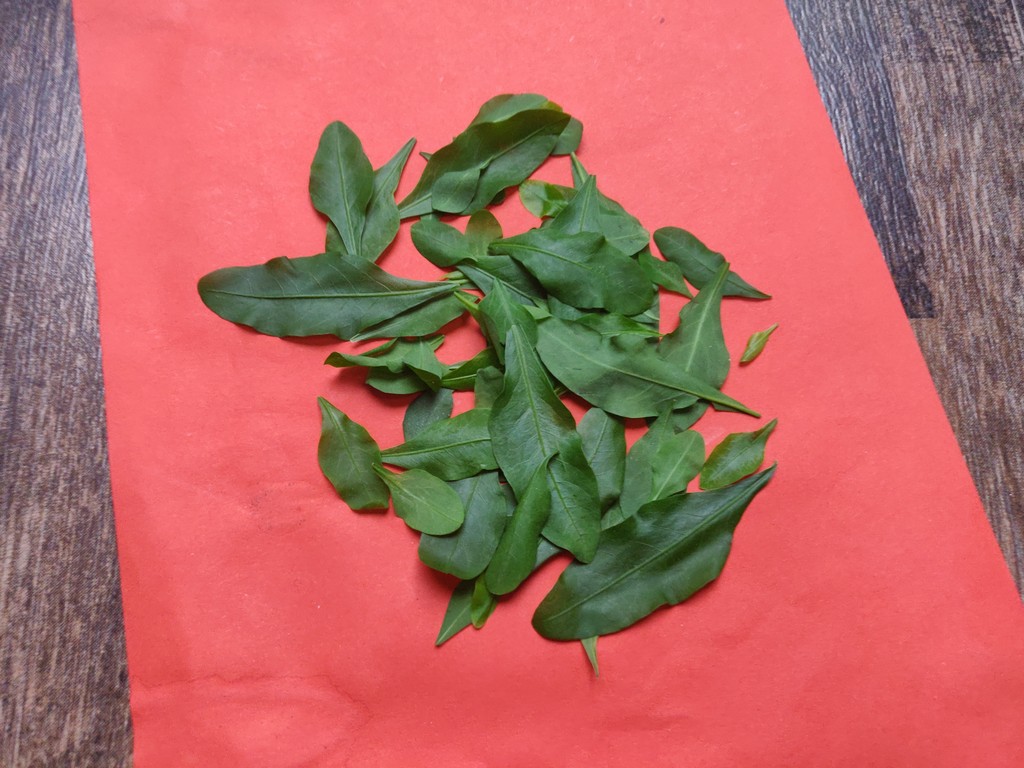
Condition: Healthy
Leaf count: multiple
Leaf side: unknown